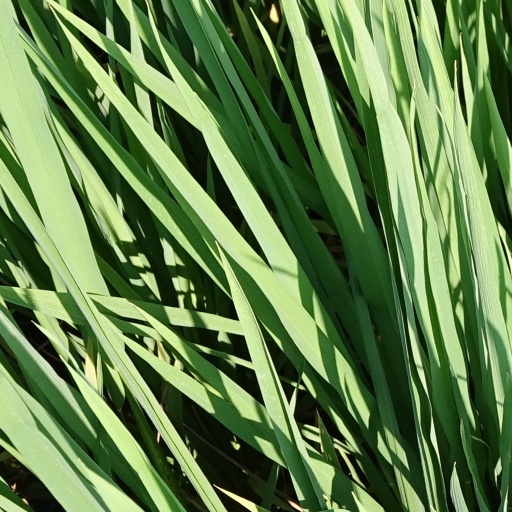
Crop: rice